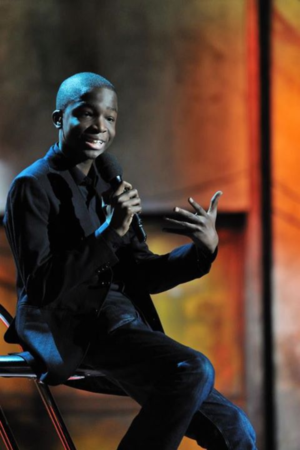
Humoriste
Stéphane Bak, né le 19 septembre 1996 au Blanc-Mesnil, est un acteur et humoriste français.
La bande à Ruquier est une équipe de chroniqueurs qui entourent ou ont entouré Laurent Ruquier dans les diverses émissions qu'il a animées à la radio et à la télévision et dont le noyau dur est composé de Isabelle Alonso, Jean Benguigui, Pierre Bénichou, Michèle Bernier, Jean-Marie Bigard, Steevy Boulay, Christine Bravo, Jean-Pierre Coffe, Caroline Diament, Philippe Geluck, Valérie Mairesse, Isabelle Mergault, Gérard Miller, Isabelle Motrot, Claude Sarraute et Titoff.